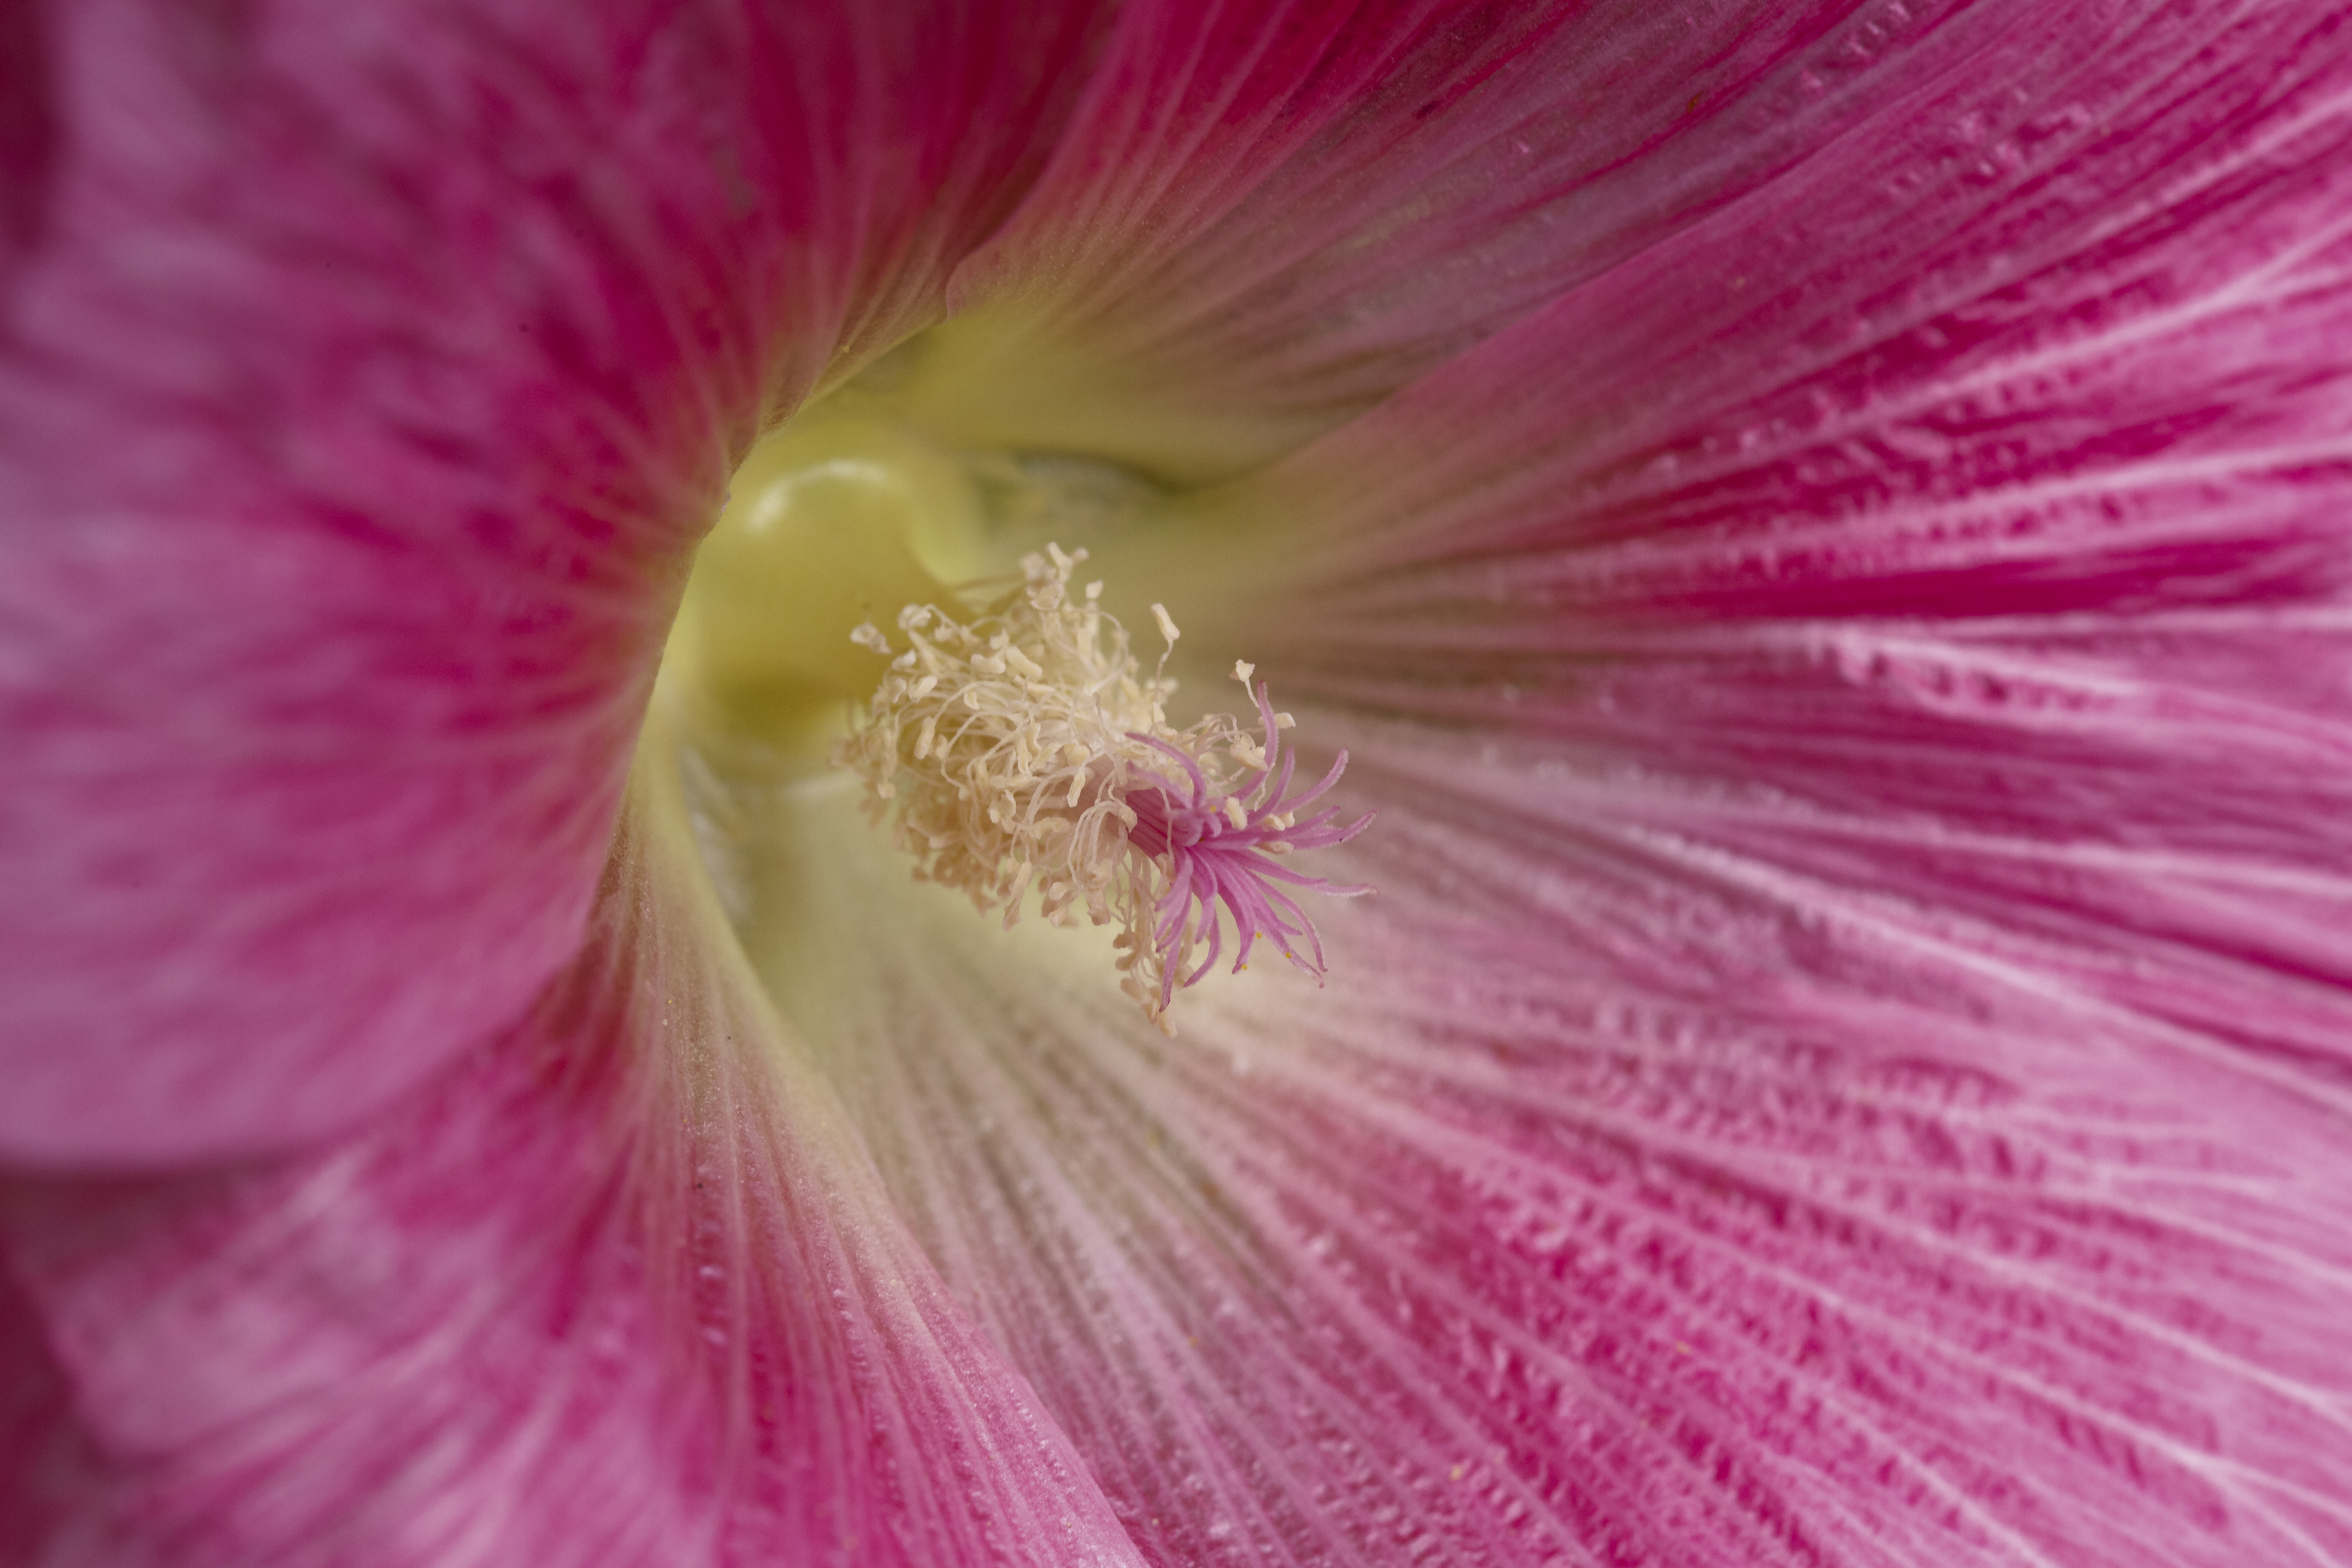
rose, macro, pistil, pink, petal, flower, close up, plant, botany, flowering plant, magenta, hollyhocks, pollen, macro photography, hibiscus, malvales, herbaceous plant, photography, annual plant, mallow family, morning glory, chinese hibiscus, plant stem, wildflower